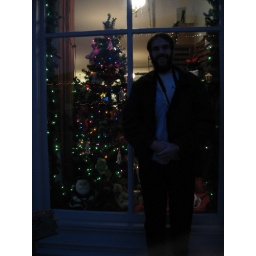
I made Joseph pose by a Christmas tree window display at Crossroads Village.